Mounia Meddour

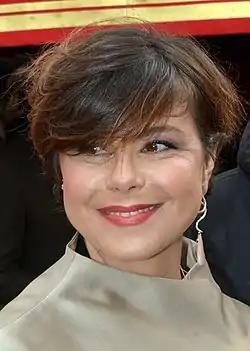
Mounia Meddour Cesar 2020

Meddour's father is the Algerian director Azzedine Meddour and her mother comes from Russia. She studied in a journalism school, then trained in cinema and audiovisual in France. She completed a diploma at the European Centre Of Training Production Film (CEFPF) in fiction film directing in 2002 then a second diploma in documentary filmmaking in 2004.